70th Armor Regiment

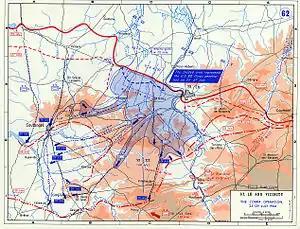
Operation Cobra 25–29 July 1944

Company B landed with the 47th Regimental Combat Team of the 9th Infantry Division at Safi, Morocco in order to secure the port. The port was needed to facilitate unloading the medium tanks of the 2nd Armored Division so they could advance on the primary objective at Casablanca. Meeting only light resistance, the company suffered no casualties and the port was secured by 1530. The company remained in place while a larger force built around the 3rd Infantry Division moved toward Casablanca. Shortly thereafter, Company B moved through Casablanca and rejoined Company C near Port Lyautey.